José Menéndez

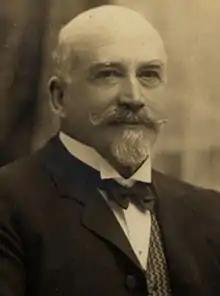
Menéndez Menéndez

José Menéndez Menéndez (1846–1918) was a Spanish businessman based in Argentina and Chilean Patagonia. He was the initiator of many large companies that remain to this day.